2016 Southeast Asian haze

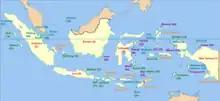
Indonesian agricultural fires in Sumatra and Kalimantan

The haze was caused by Indonesian agricultural fires in Sumatra and Kalimantan. The fires are attributed to the employment of unlawful slash-and-burn farming techniques by companies and individual farmers to clear land for plantations that produce palm oil, pulp, and paper.